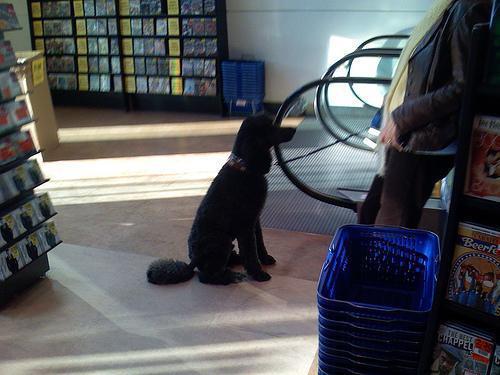
standard_poodle